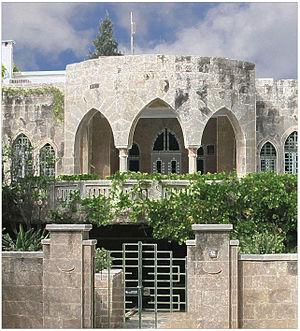
Le bâtiment du CAPE de Jérusalem
Le Centre des affaires publiques et de l'État est le nom français du Jerusalem Center for Public Affairs, un centre de recherche israélien indépendant basé à Jérusalem.